Lars-Gunnar Björklund

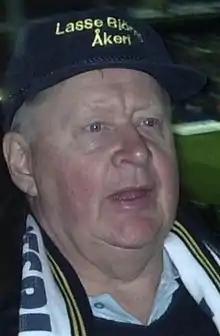
Lars-Gunnar Björklund in December 2003

Lars-Gunnar Björklund (24 February 1937 – 30 November 2012) was a Swedish radio and TV journalist. He was famous as a sports reporter, especially reporting from Vasaloppet and the Ice Hockey World Championships.